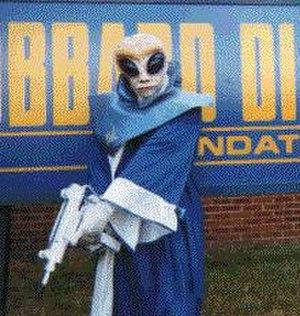
Xenu serait, d'après l'écrivain de science-fiction et fondateur de la scientologie L. Ron Hubbard, le dictateur d'une « Fédération galactique » qui, il y a 75 millions d'années, aurait apporté, avec l'aide de psychiatres extraterrestres, 13 500 milliards d'extraterrestres sur Terre dans des vaisseaux spatiaux ressemblant à des Douglas DC-8, les aurait jetés dans des volcans et les aurait fait exploser avec des bombes à hydrogène. Selon cette thèse, telle qu'elle existerait plus ou moins secrètement en scientologie, l'essence de ces extraterrestres serait restée sur Terre et serait agglomérée autour des êtres humains comme des engrammes, leur causant des problèmes spirituels. Cette histoire est fréquemment utilisée par les détracteurs de la scientologie dans le but de démontrer l'inanité des fondements de leurs pratiques.